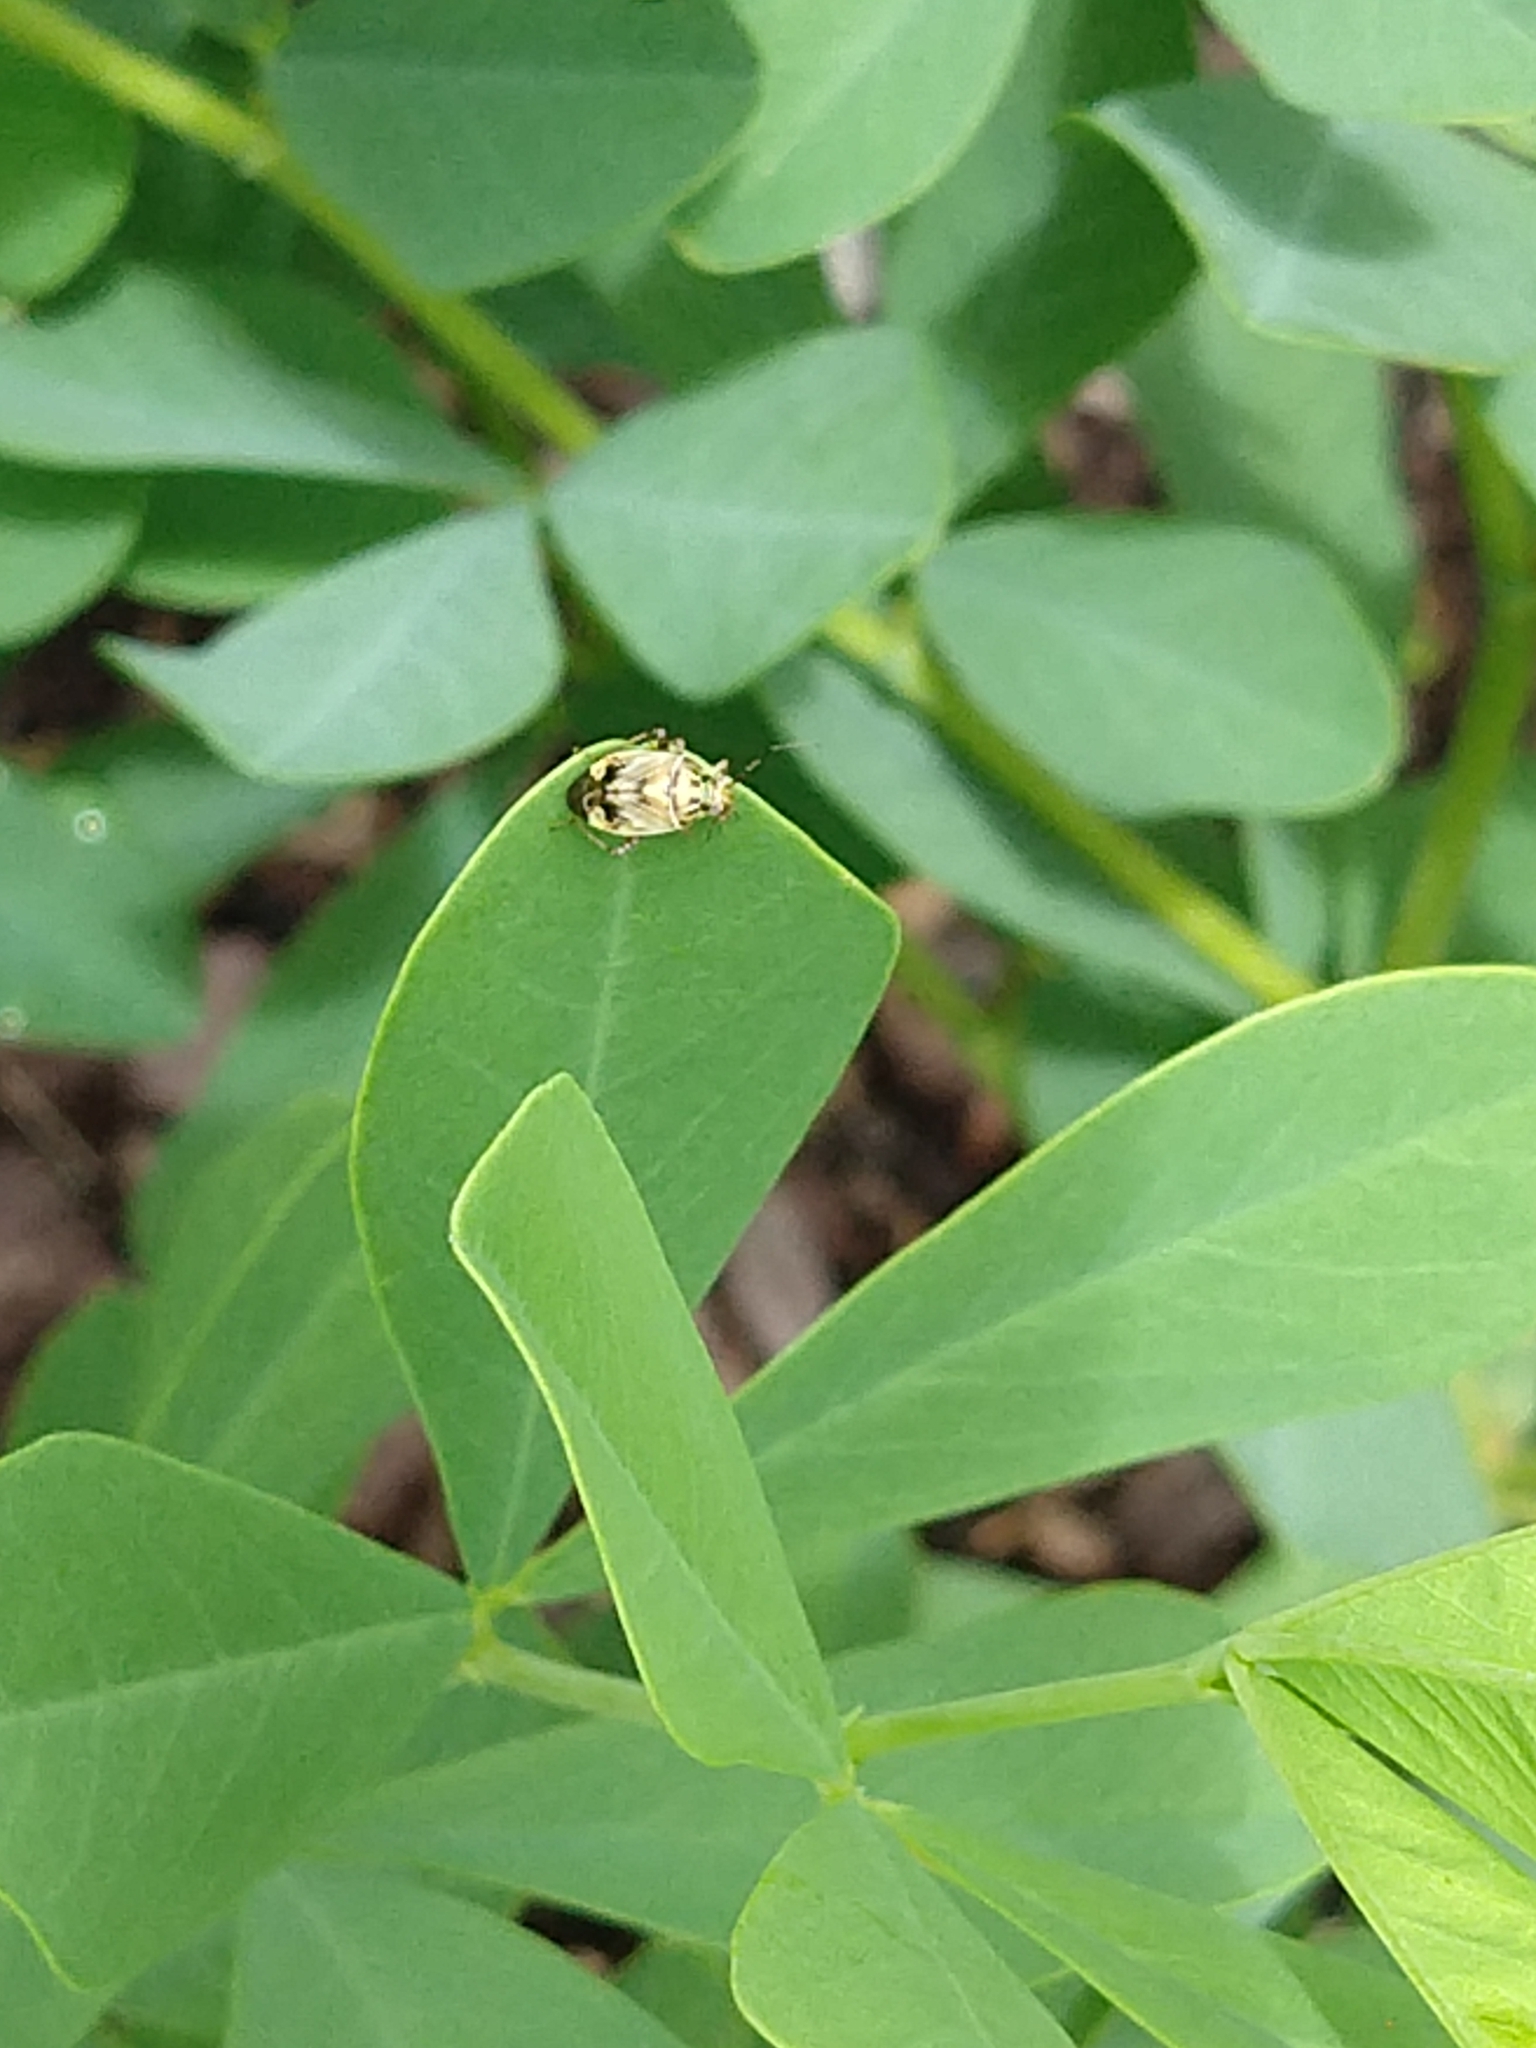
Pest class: lygus_bug